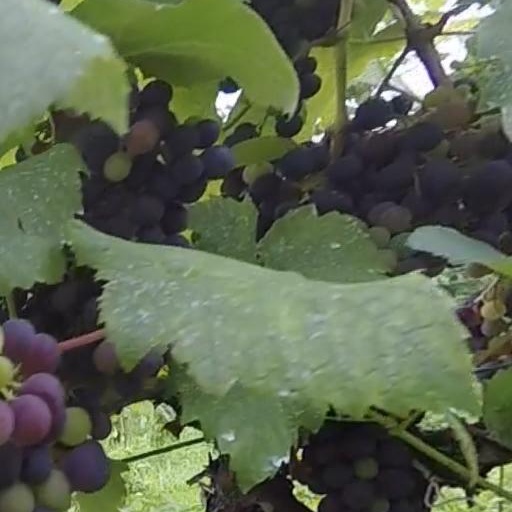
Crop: grape